Hamilton Macallum

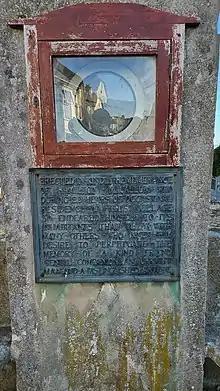
Hamilton Macallum memorial, Beer, Uk

Born at Kames, Argyllshire, on 22 May 1841, he was the second son of John Macallum, J.P., of the Kames gunpowder works. His father insisted on his entering a merchant's office in Glasgow, in preparation for an Indian commercial career. In 1864, when he was 23 years of age, he went to London to become a painter.